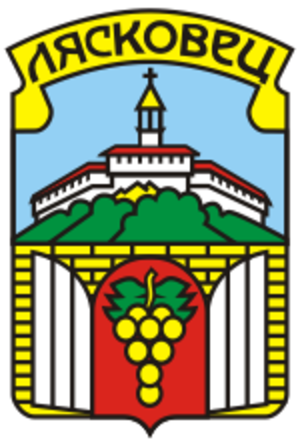
Lyaskovets est une ville du centre-nord de la Bulgarie, dans l'oblast de Veliko Tarnovo.